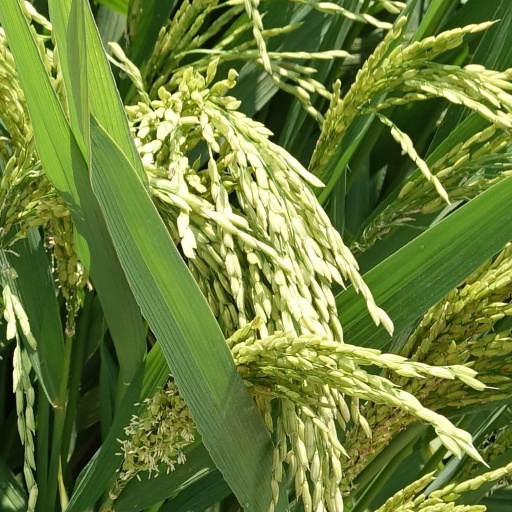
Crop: rice